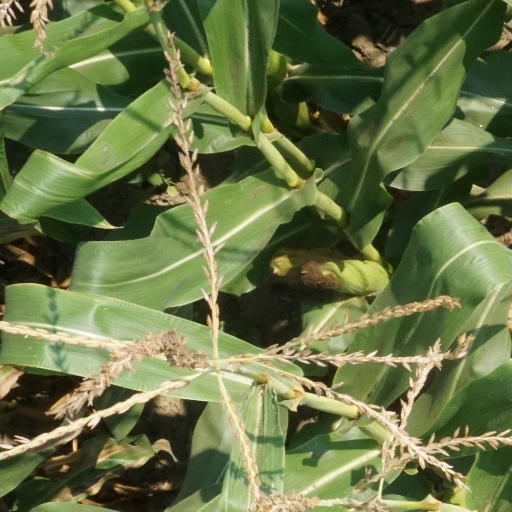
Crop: maize; corn